Helen Kiner McCarthy

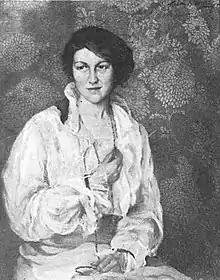
"Portrait: Red and White", circa 1916

McCarthy was born in 1884 in Poland, Ohio. In 1904, she began her studies at the Philadelphia School of Design, studying under Elliott Daingerfield, and Henry B. Snell. She graduated in 1909.